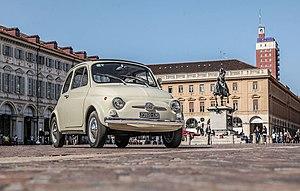
FCA Heritage est le département du Groupe FCA qui s’occupe de la protection et de la promotion du patrimoine historique, automobile et documentaire des marques italiennes Alfa Romeo, Fiat, Lancia et Abarth. Il a été fondé à Turin en 2015 dans le but de coordonner toutes les activités qui s'étaient jusque là, consacrées individuellement à la valorisation du patrimoine historique et culturel des marques du groupe.